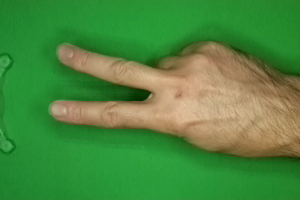
Label: scissors